Lake Campotosto

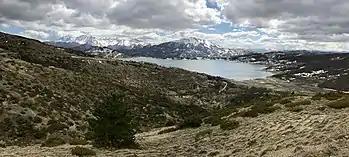
Lake Campotosto is surrounded by mountains.

A circular trail about 50 km in length run along the perimeter of Lake Campotosto. It is rather flat in nature. In the summer it serves as a gathering place for many hiking, jogging, bicycle touring or simple romantic walks during the sunset hours. Shorter excursions can be arranged by cutting off one of the two main branches of the lake. A bridge, "Ponte delle Stecche" ("The Bridge of Sticks") has been built in one of the narrower sections of the lake. An older unused structure stands nearby. The traveler using this bridge is also able to greatly shorten his lakeside.